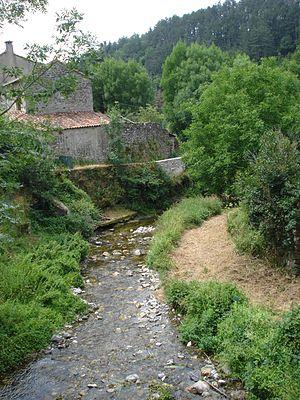
Alzon est une commune française située dans le département du Gard, en région Occitanie.